Plutonism

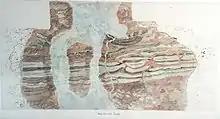
Image depicts rock face used by Hutton to explain his theory of plutonism

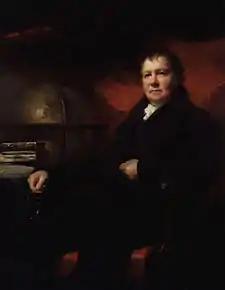

During the 18th century scientists enquired about the process and context in which the current rock landscape on the Earth's surface came into existence and why it was in the current arrangement. From this enquiry came about two prevailing theories: plutonism, which was proposed by James Hutton, and neptunism, which was proposed by Abraham Gottlob Werner. It has been noted within the scientific community that they were not the first ones to propose such theories, but they were the ones credited with proposing their corresponding theories to the scientific community.